Deni (weightlifter)

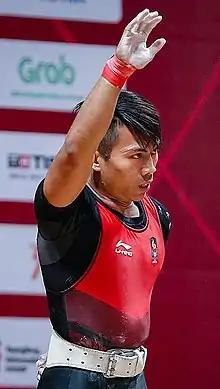
Deni at the 2018 Asian Games

Deni (born 26 July 1989) is an Indonesian weightlifter who competes in the 69 kg division. He placed 9th at the 2012 Olympics and 12th at the 2016 Olympics. He won gold medals at the 2011 Universiade, 2013 Islamic Solidarity Games, 2013 SEA Games, 2017 SEA Games, and 2019 SEA Games.